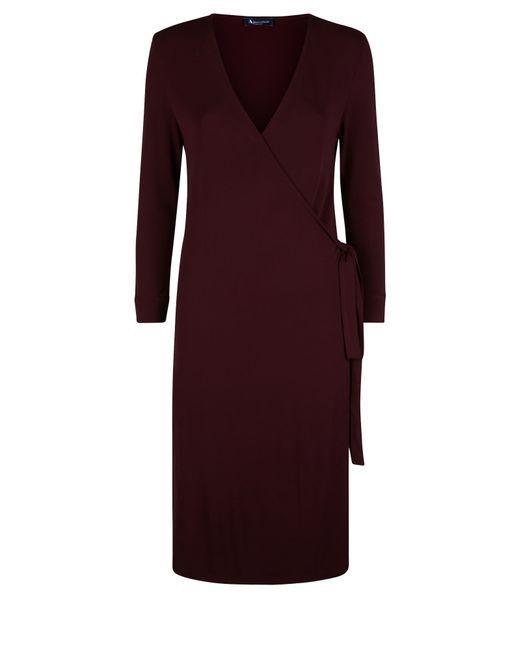
Slim Fit weinrotes Kleid mit V-Ausschnitt